History of the Jews in Cologne

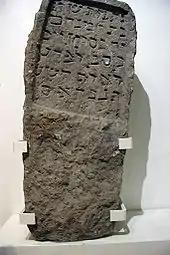
Tombstone of Rachel, 1323 (See image description.)

By excavations of the area of the Cologne Rathaus in 1953 two fully conserved tombstones were found on the northwest corner of the building in a large bomb crater. They probably came from the Jewish cemetery of Judenbüchel and were used as building material. The inscription of the tombstone of Rachel says: "Rachel, daughter of R. Schneior, died on Tuesday, the 16 Elul of the year 83 of the sixth millennium. Her soul be tied in the union of eternal life. Amen. Sela"